Streptokinase

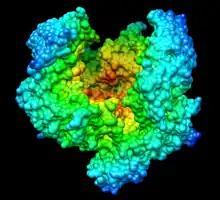
Complex of catalytic domain of human plasmin and streptokinase

Streptokinase is a thrombolytic medication activating plasminogen by nonenzymatic mechanism. As a medication it is used to break down clots in some cases of myocardial infarction (heart attack), pulmonary embolism, and arterial thromboembolism. The type of heart attack it is used in is an ST elevation myocardial infarction (STEMI). It is given by injection into a vein.